Painting with Paulson

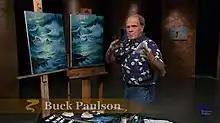

Painting with Paulson was a painting TV series hosted by artist Buck Paulson. The series teaches a variety of techniques, primarily with landscapes, using mixed oil and acrylic paints. 13 half-hour episodes have been produced annually since 1997, with all but the first season produced by Prairie Public Television. Paulson and Prairie Public have also produced more instructionally focused programs, called "Painting Concepts" and "Beyond the Canvas".